Final Run

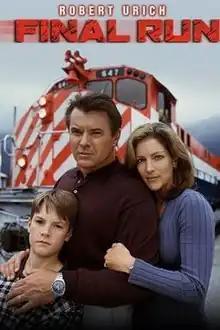
Film poster

Final Run is a 1999 television film, starring Robert Urich. It was written by Michael Braverman and directed by Armand Mastroianni. The film was originally aired on CBS on October 10, 1999. "Final Run" is a sequel for "Final Descent".